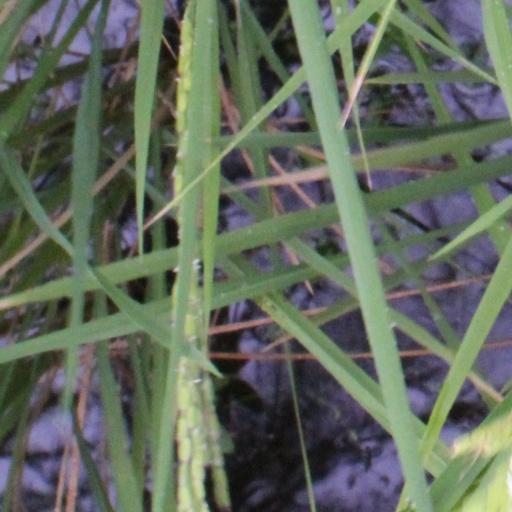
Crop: rice